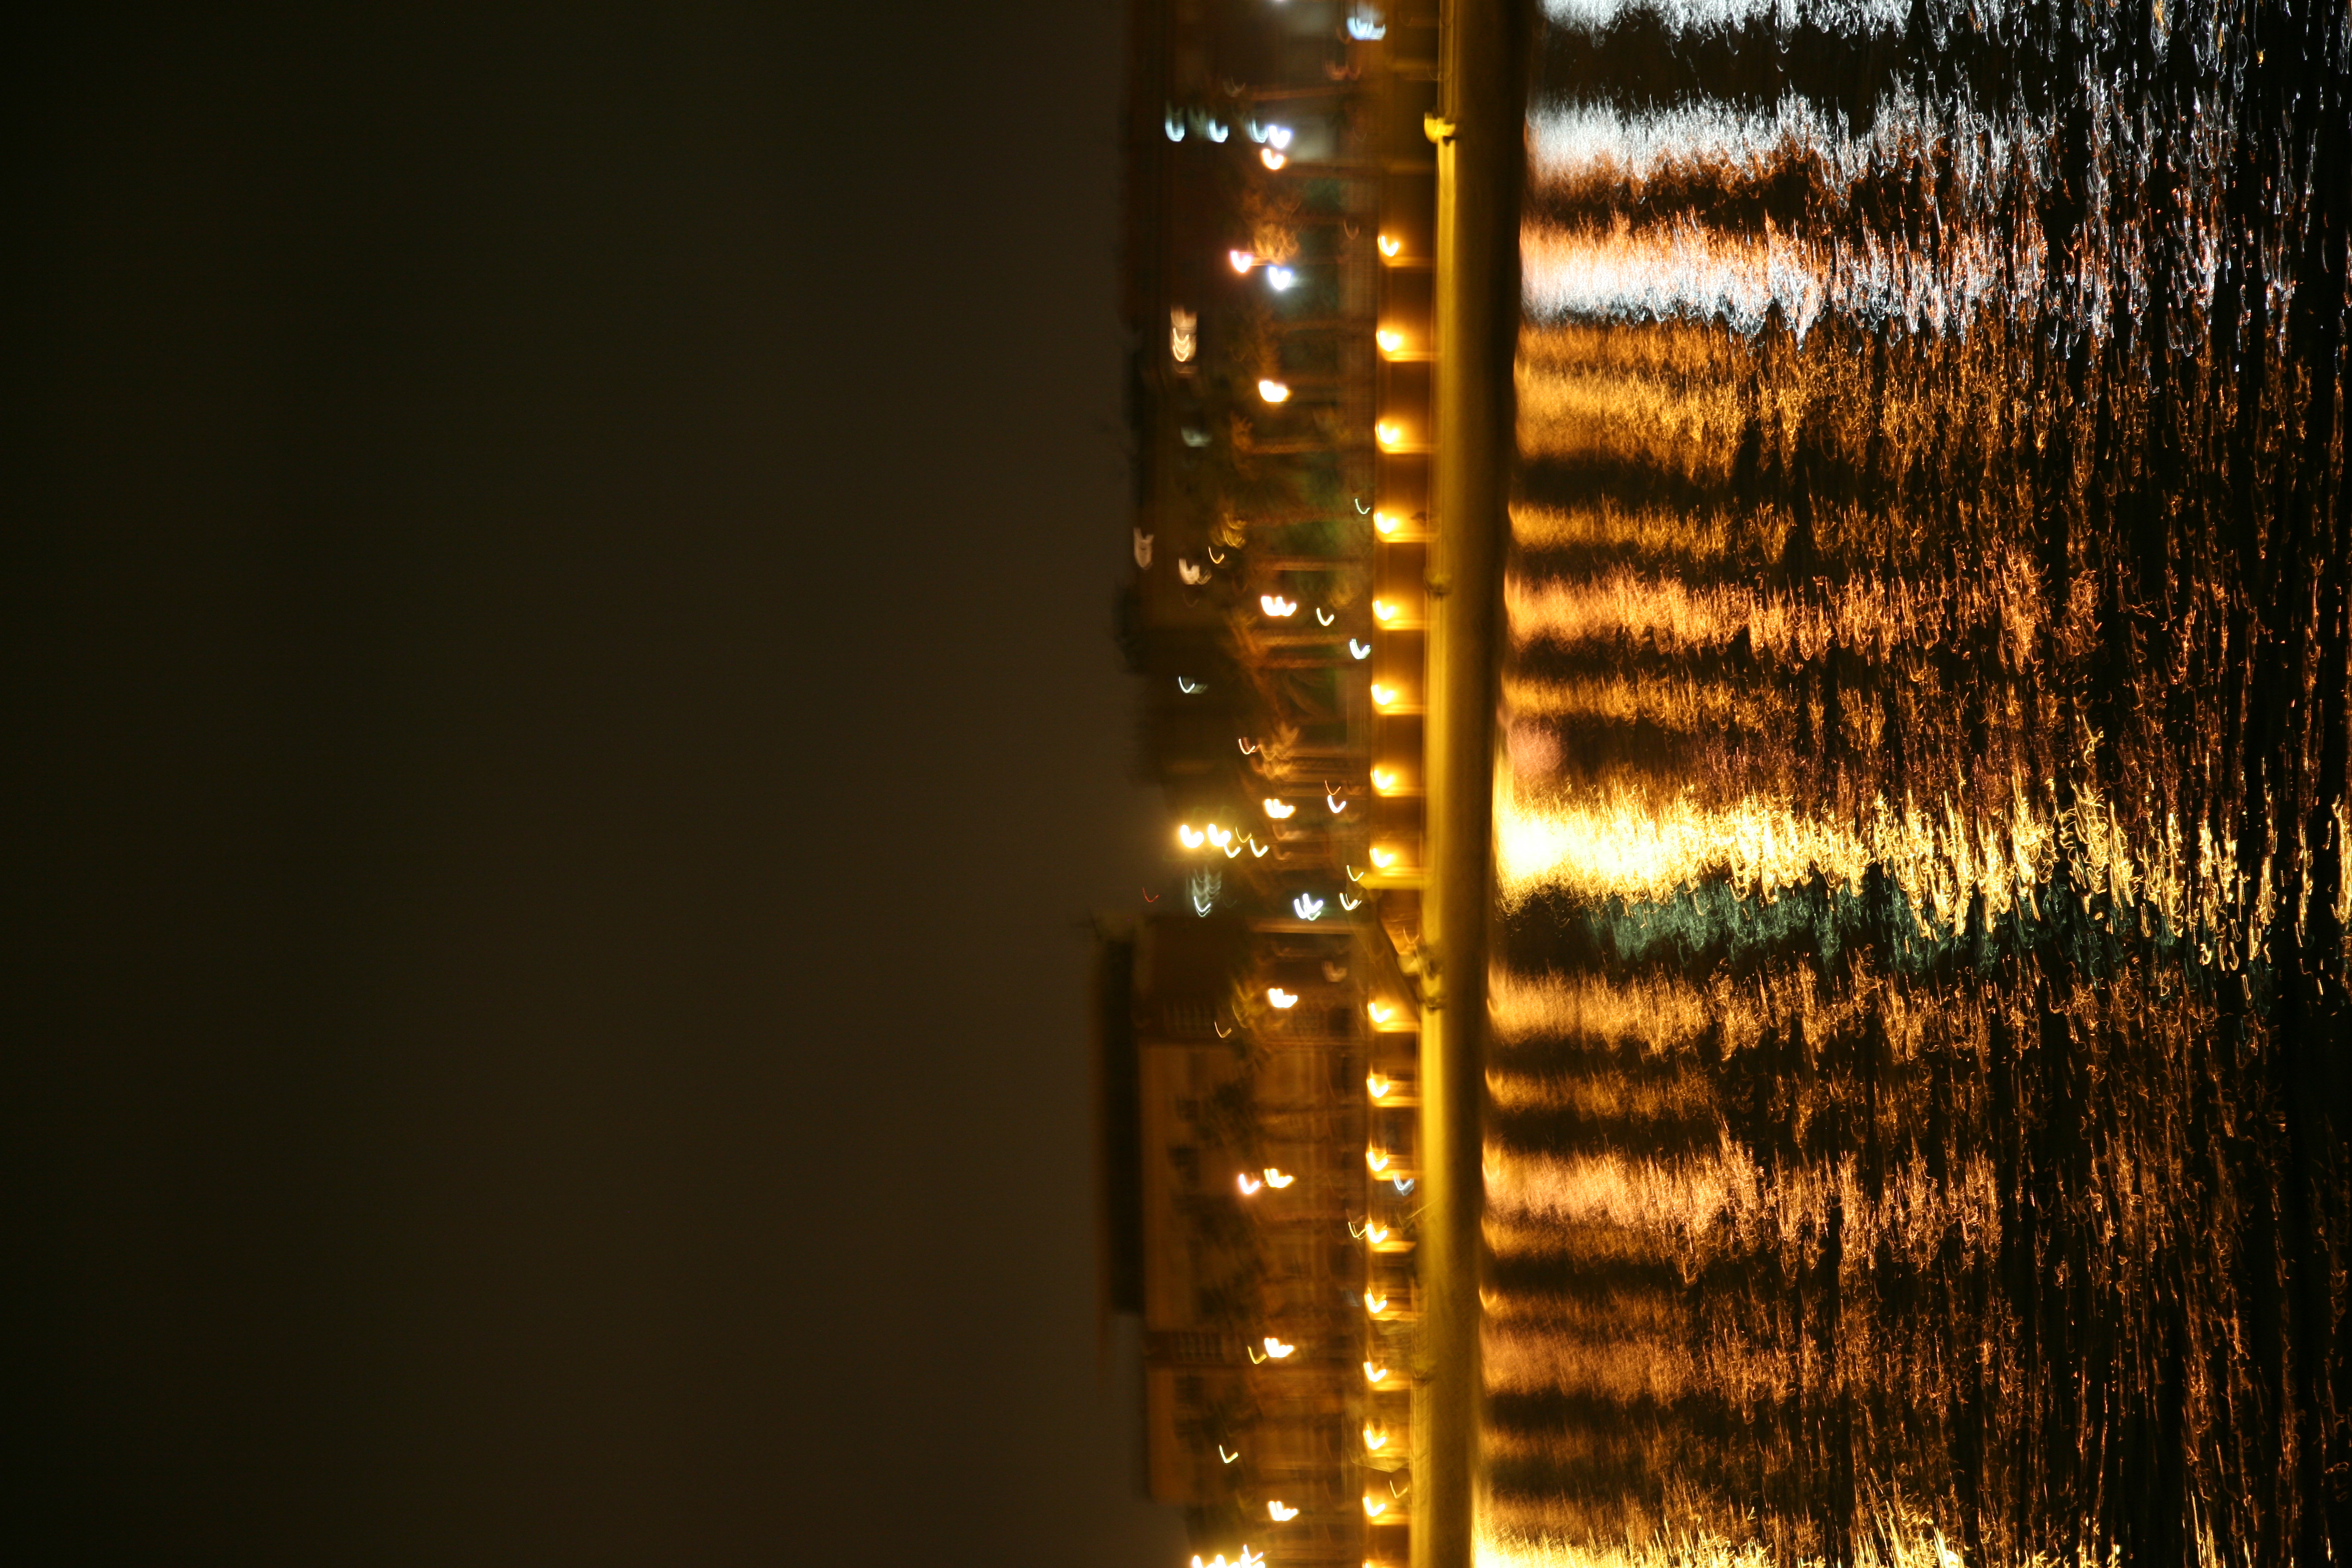
beach, horizon, light, bridge, night, sunlight, morning, building, dawn, dusk, evening, reflection, darkness, lighting, barcelona, plage, spain, espagne, barceloneta, catalonia, barcelone, 5d, espana, catalogne, spanien, spanje, espanya, katalonien, portolimpic, catalu a, atmospheric phenomenon